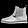
Label: Ankle boot